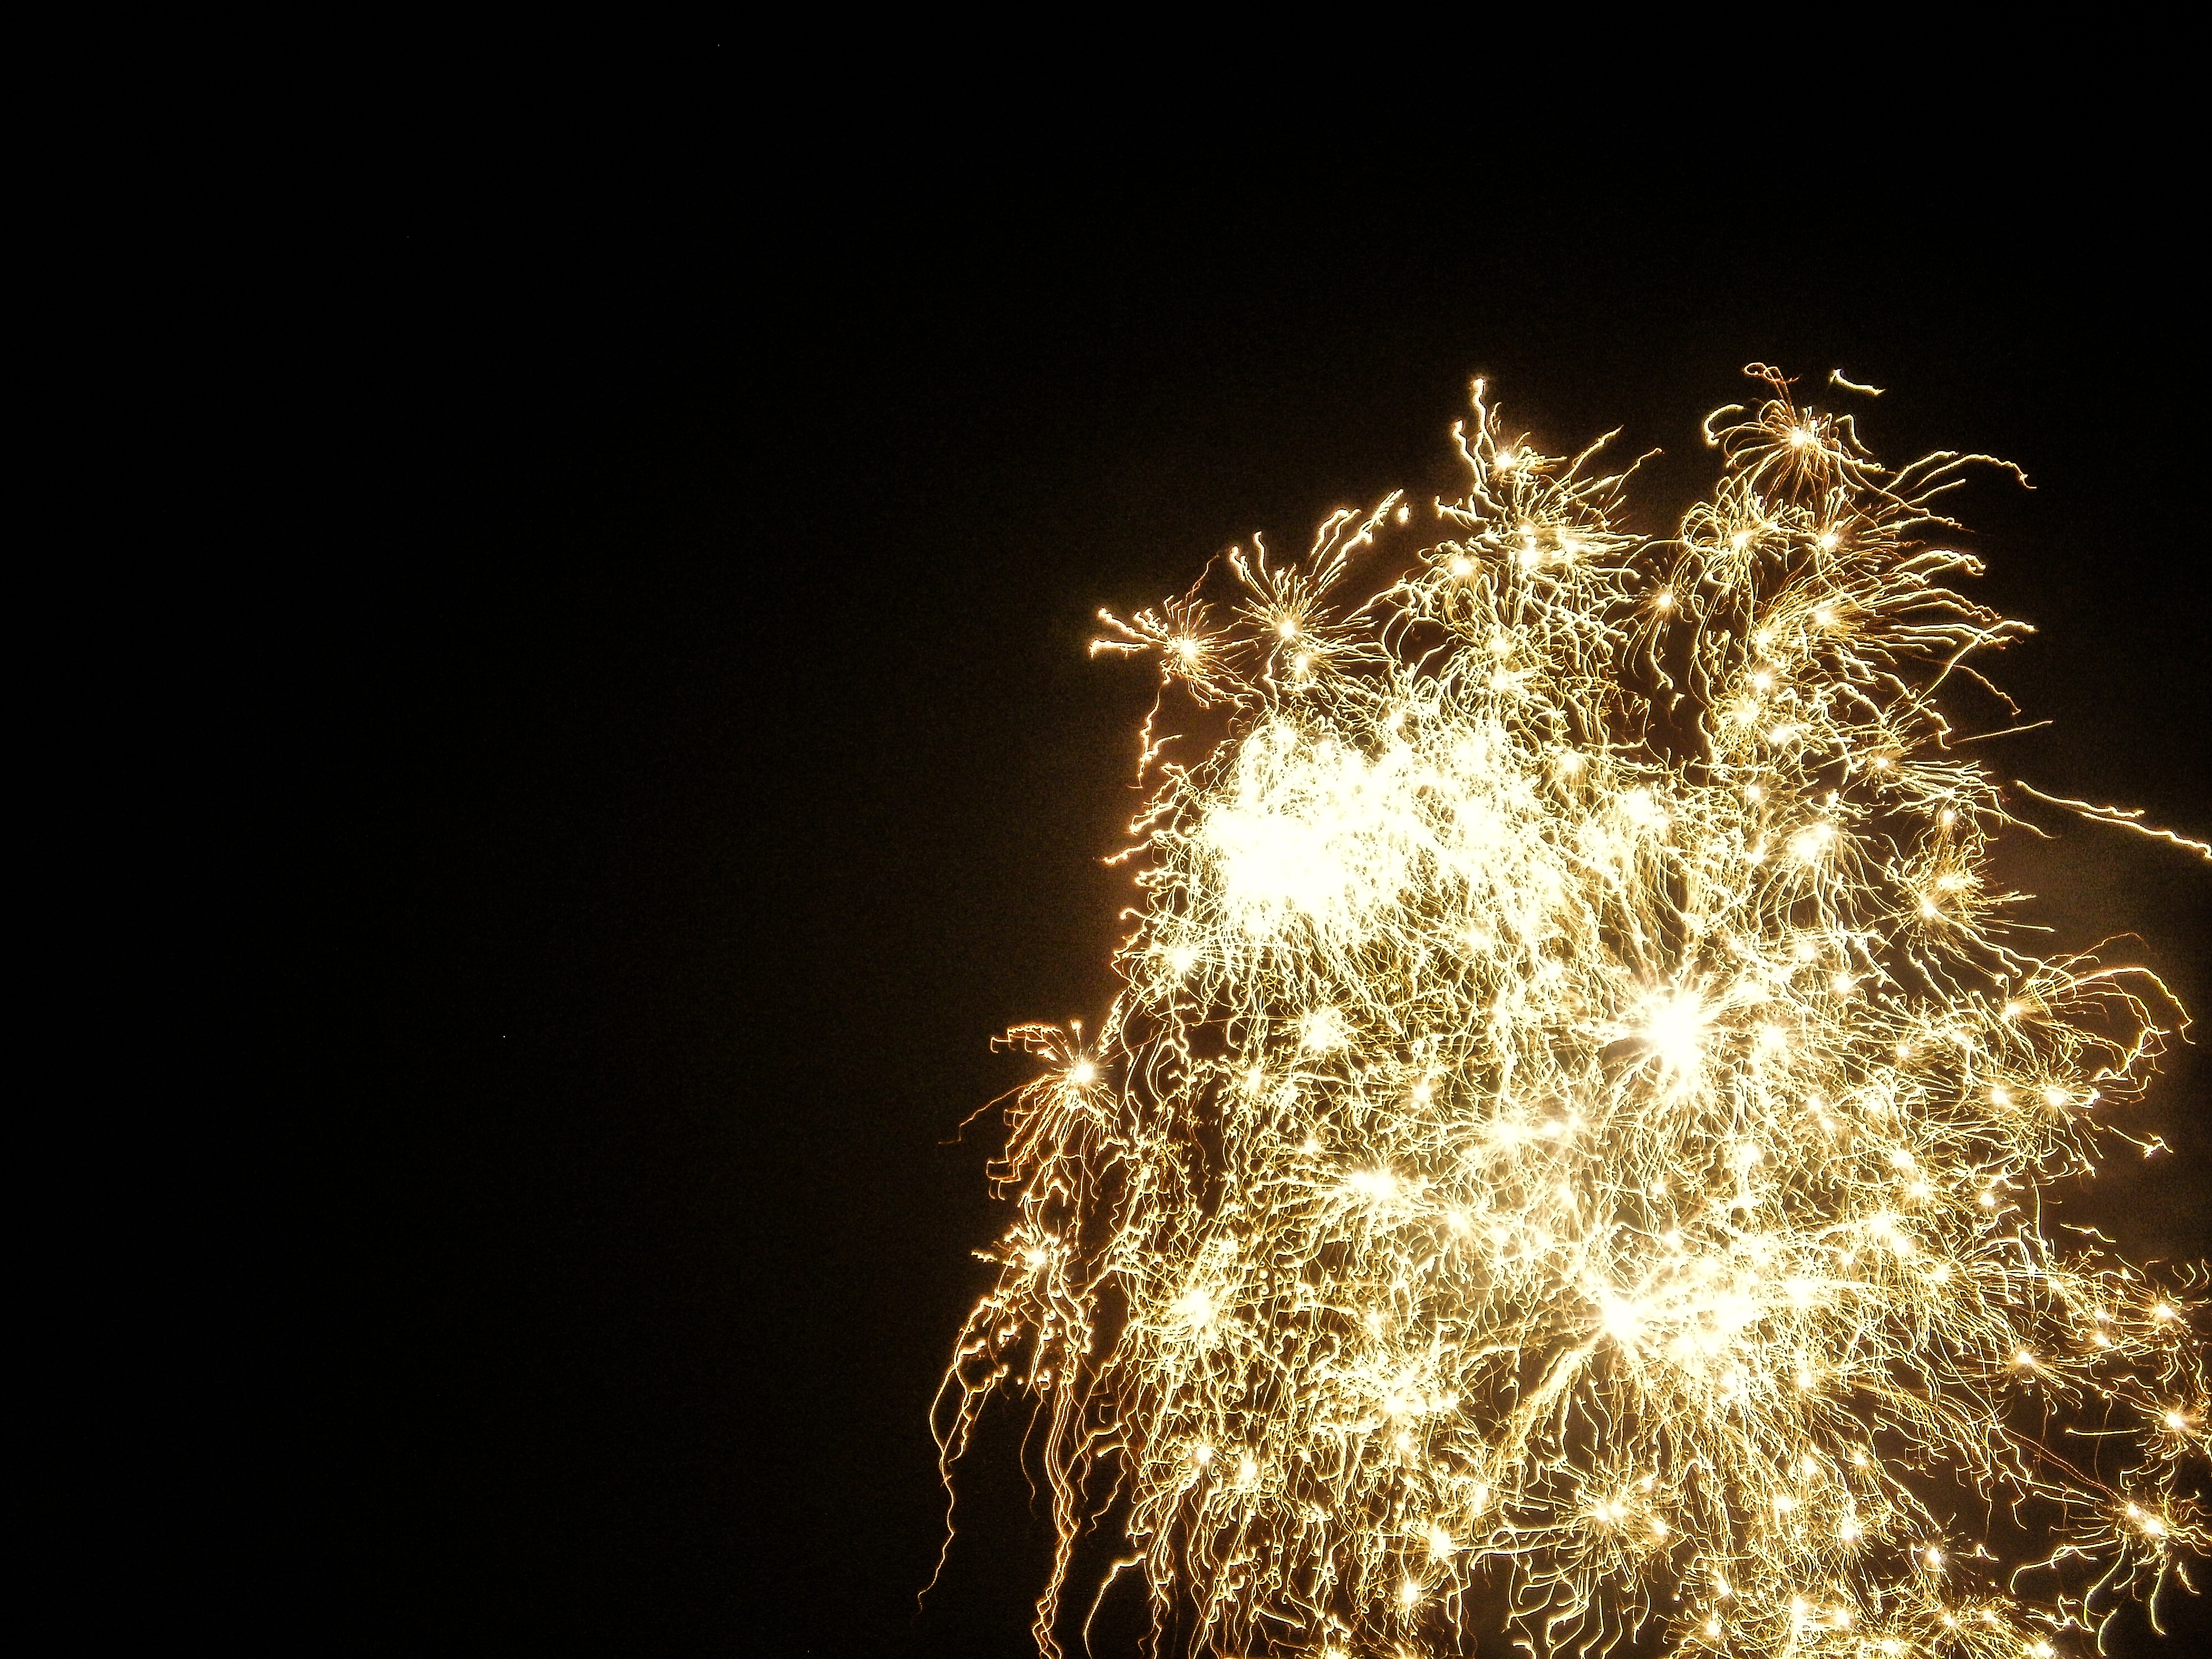
night, recreation, sparkler, color, colorful, celebrate, festival, fireworks, party, sylvester, new year's eve, new year's day, annual financial statements, turn of the year, outdoor recreation